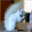
Label: squirrel